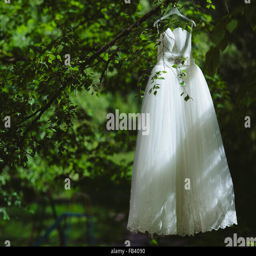
wedding dress hanging on a tree